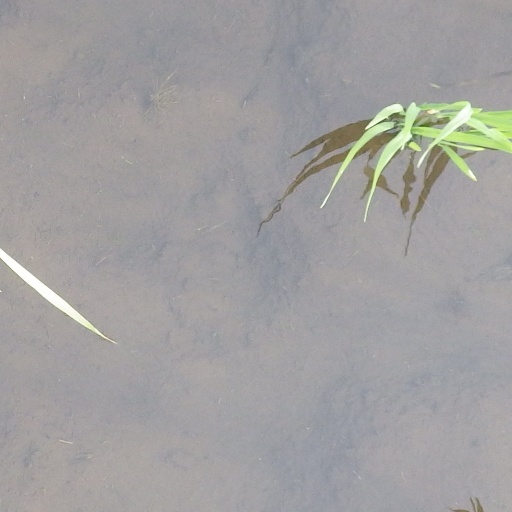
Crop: rice